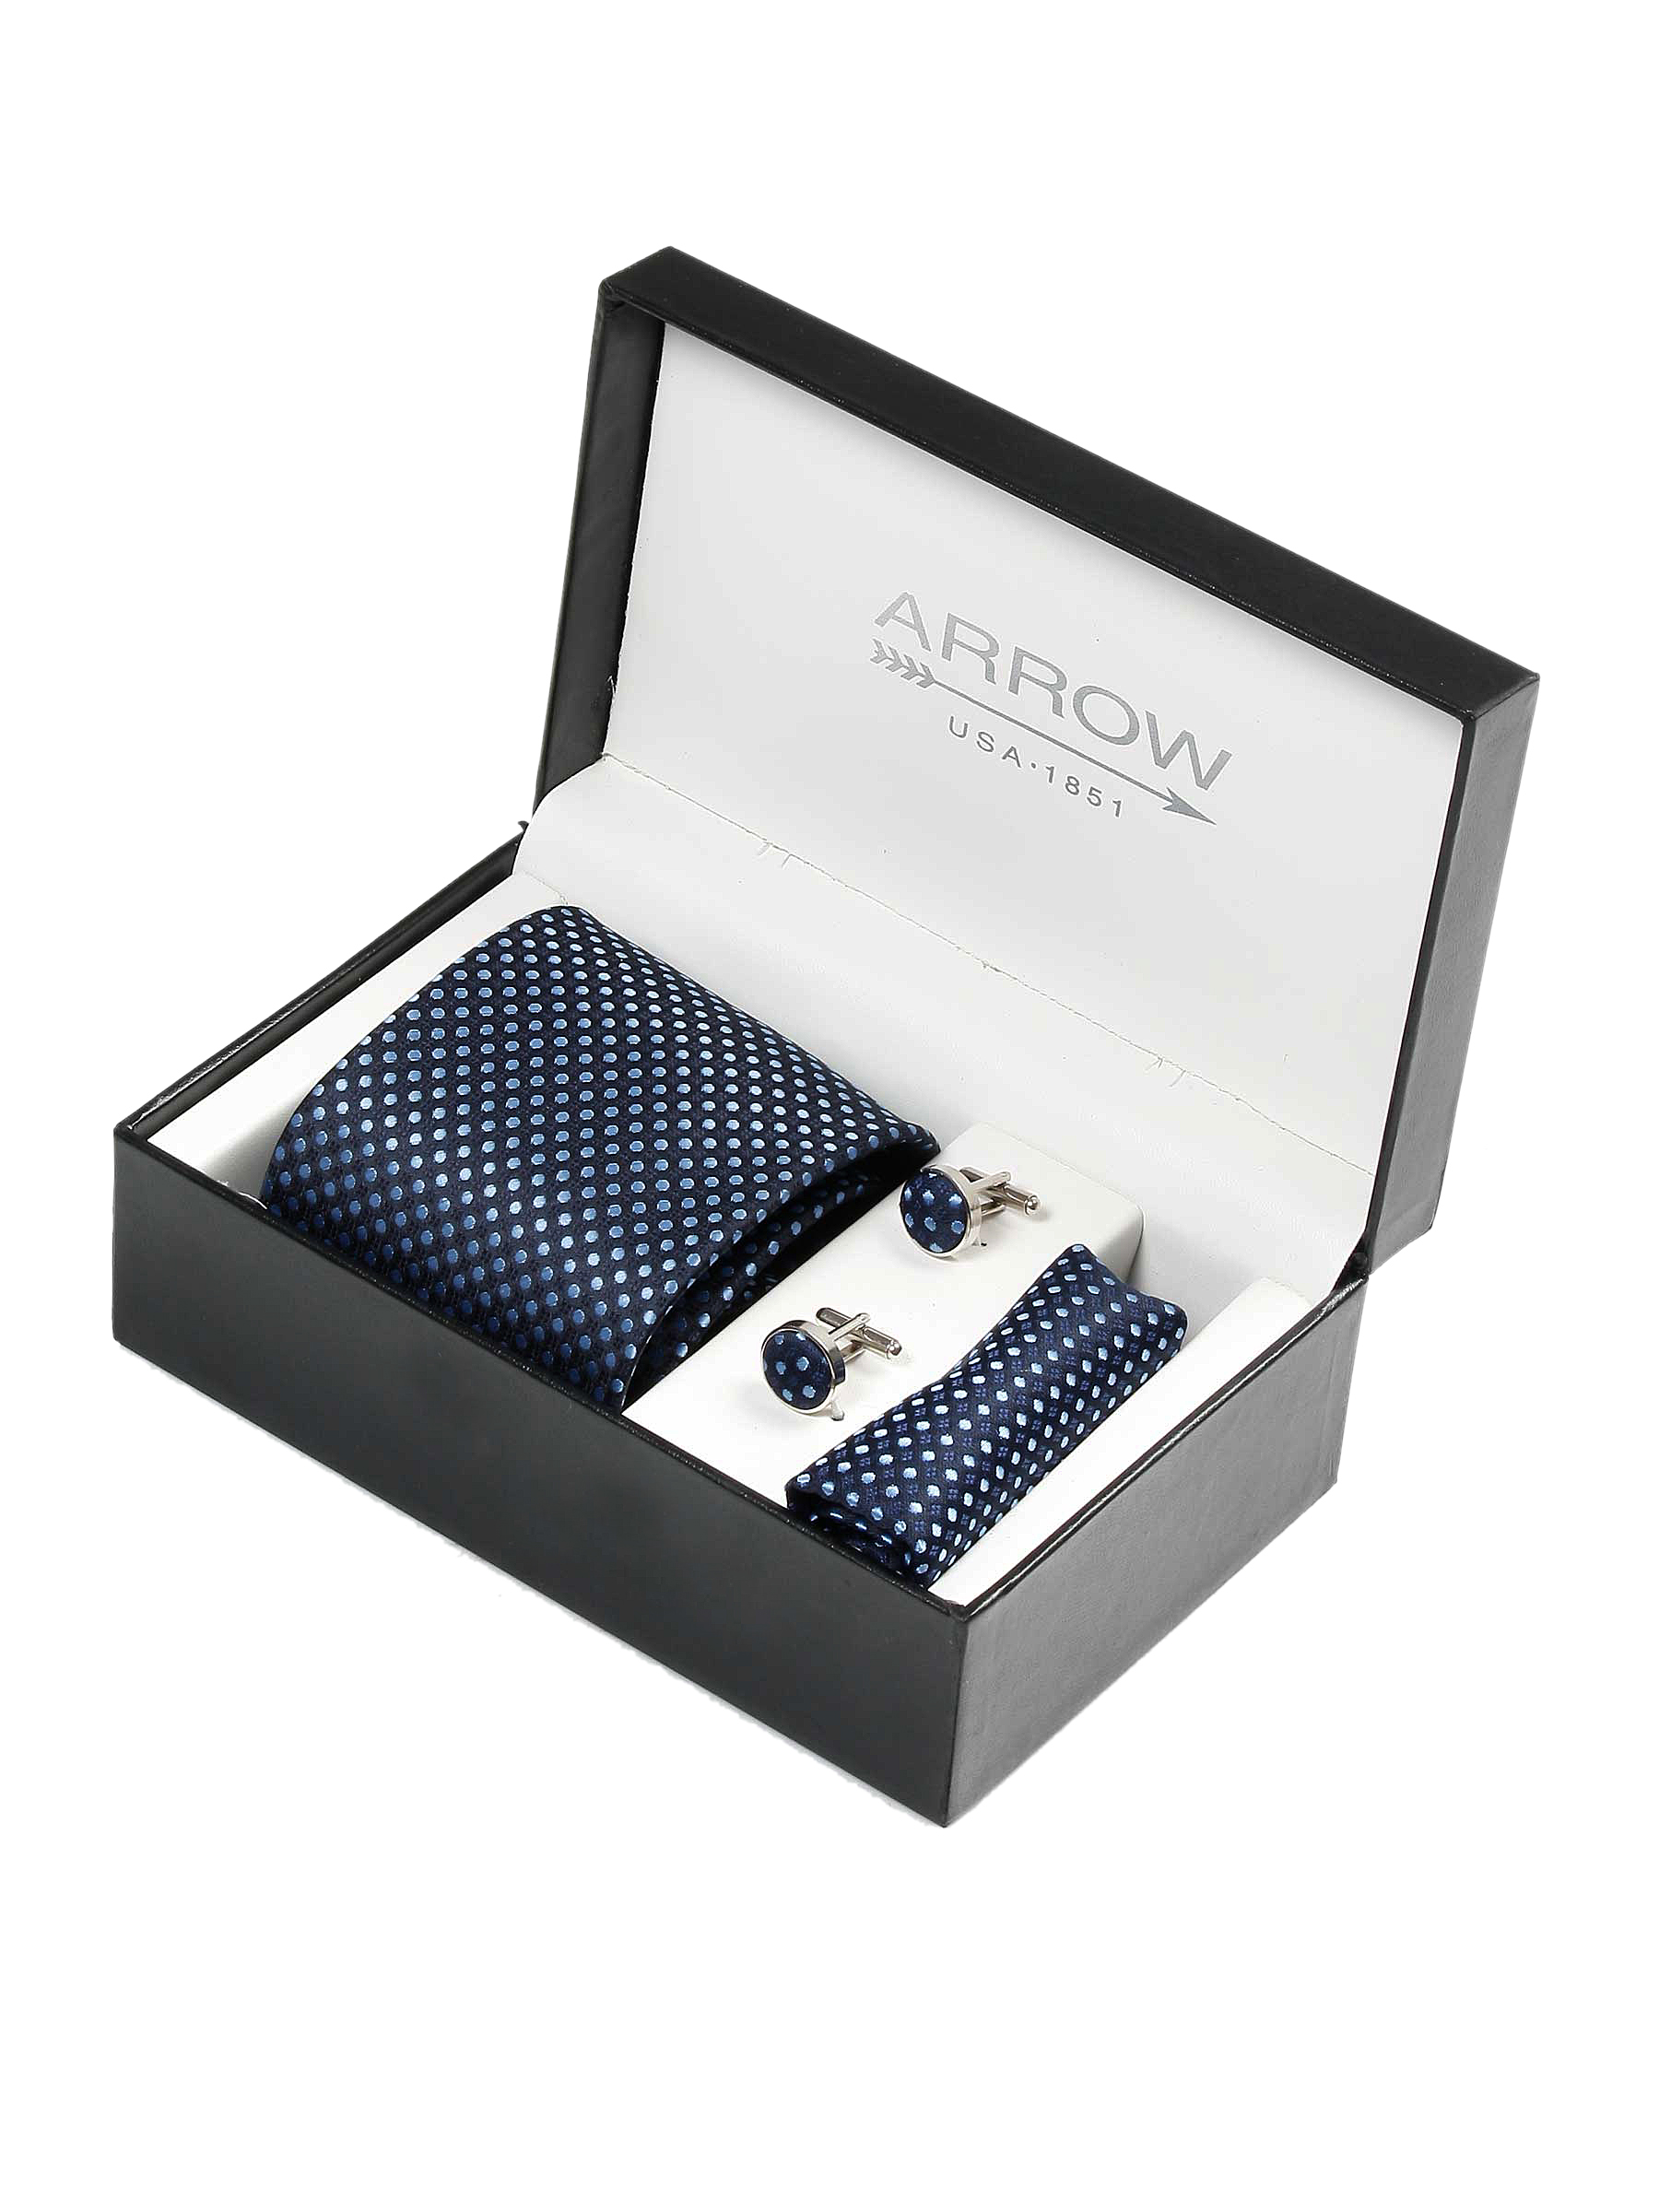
Arrow Men Formal Blue Tie+Cufflink+Pocket square - Combo Pack
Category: Accessories / Accessories / Accessory Gift Set
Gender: Men
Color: Blue
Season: Fall 2011
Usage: Formal